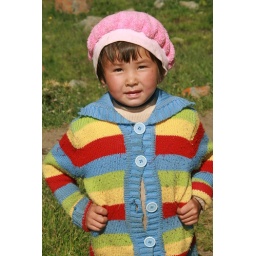
A Kyrgyz nomad girl in the mountains of Kyrgyzstan.